The Captive City (1952 film)

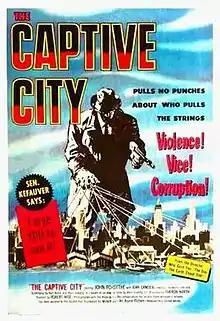
Theatrical release poster

The Captive City is a 1952 American film noir crime film directed by Robert Wise and starring John Forsythe. The screenplay is based on real life experiences of "Time" magazine reporter Alvin M. Josephy, Jr., who co-wrote the script.